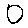
Label: 0